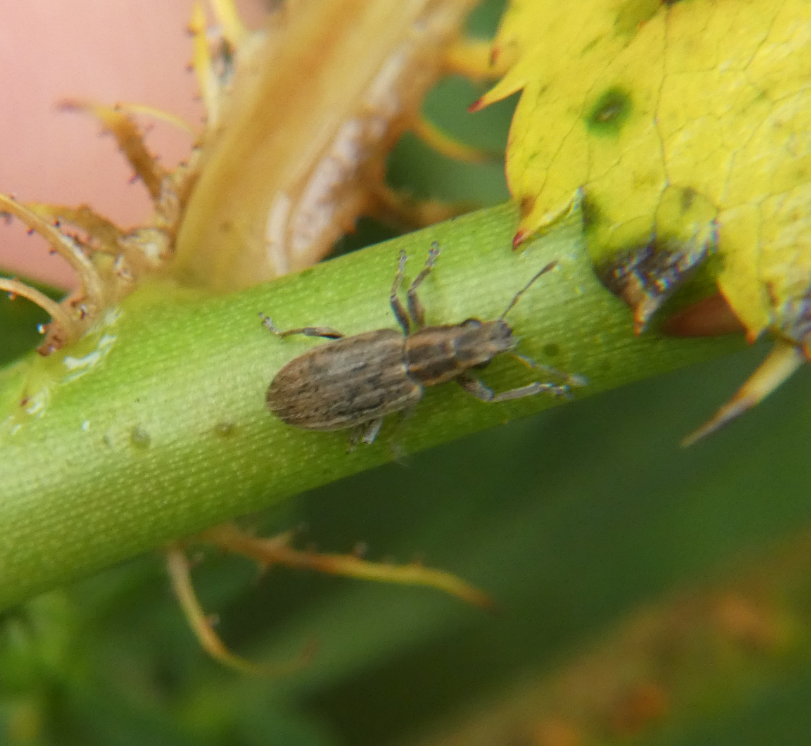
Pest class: pea_leaf_weevil